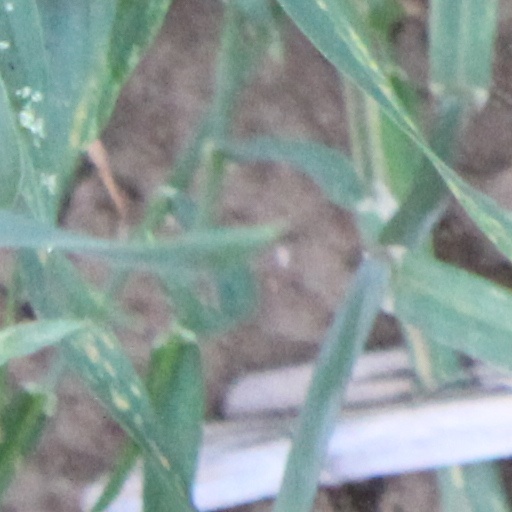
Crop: wheat